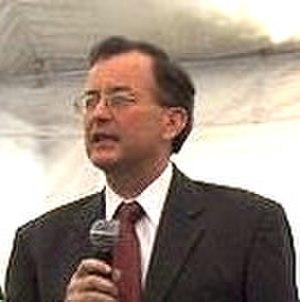
L'élection présidentielle costaricienne de 2010 pourvoit au remplacement d'Óscar Arias Sánchez à la présidence de la république du Costa Rica pour les quatre prochaines années. Elle a eu lieu le 7 février 2010, en même temps que les élections législatives. Laura Chinchilla est élue dès le premier tour avec 46,76 % des voix et devient la première femme présidente du pays.